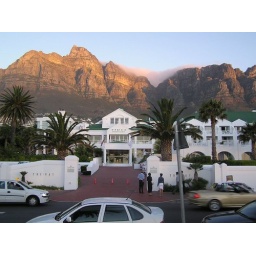
As the table cloth droops over the mountain we look on at our hotel.